Erin Molan

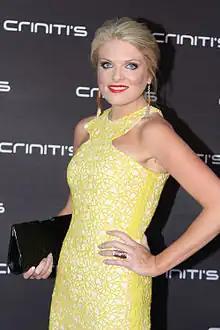
Molan in 2013

Erin Molan (born 24 August 1983) is an Australian television presenter who worked on Sky News Australia, a past radio presenter on 2Day FM and a former columnist for Sydney newspaper "The Daily Telegraph".